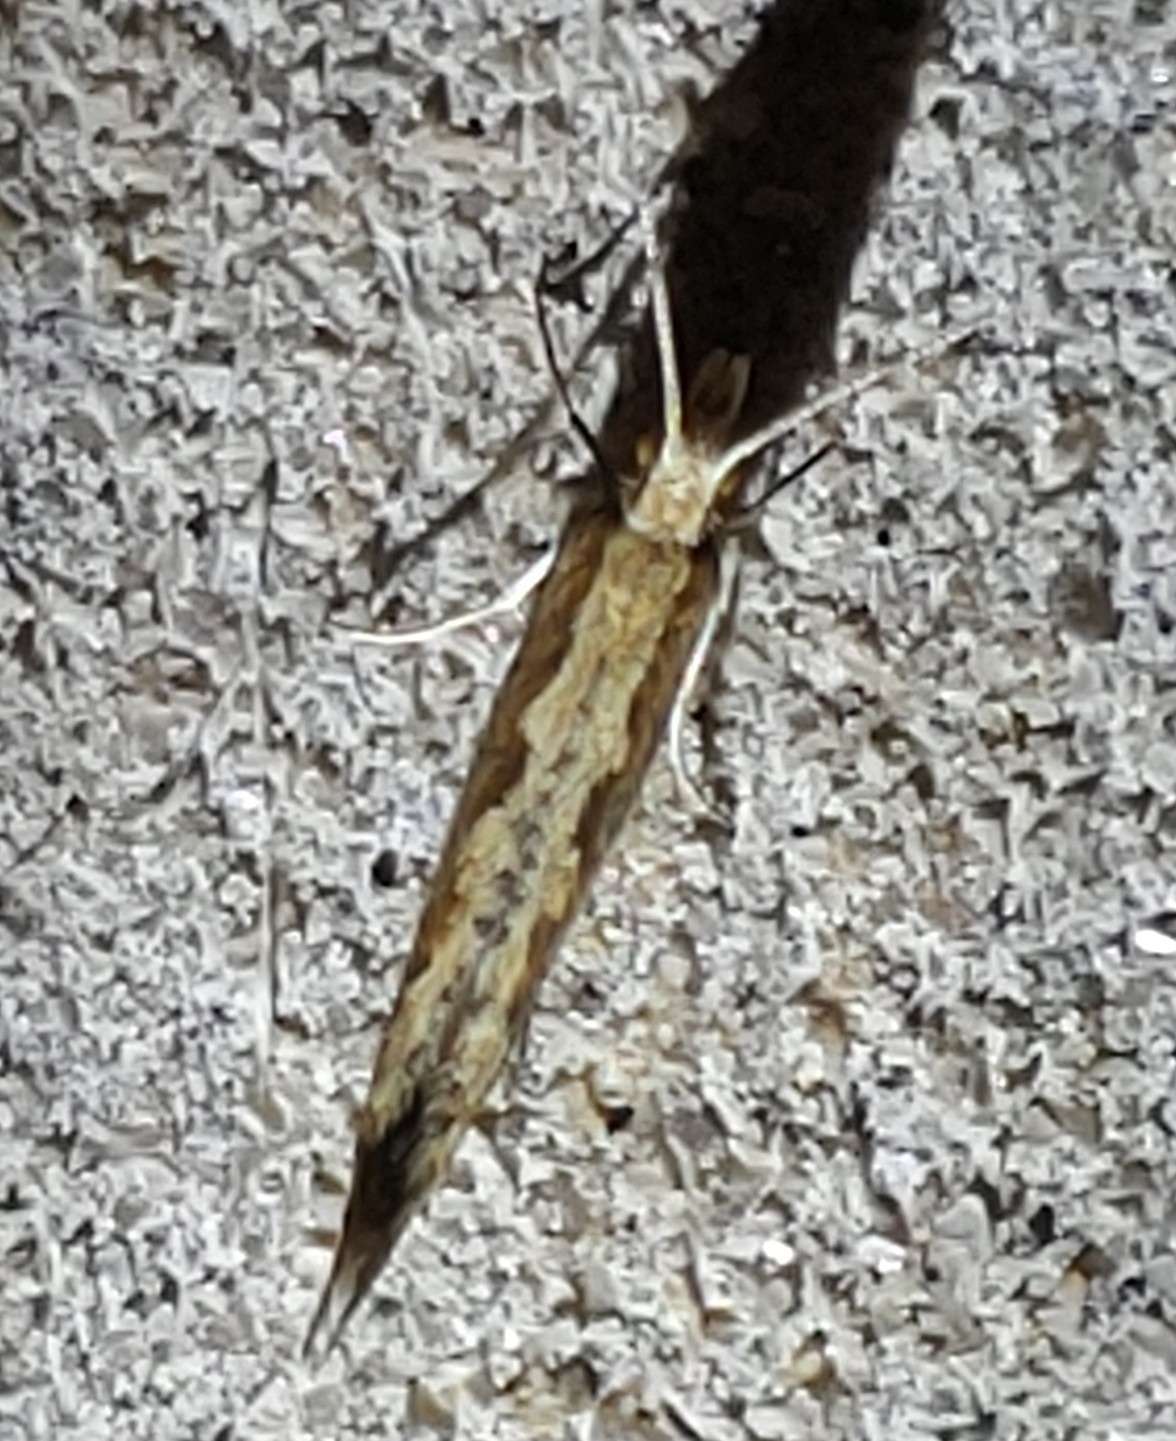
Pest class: diamondback_moth